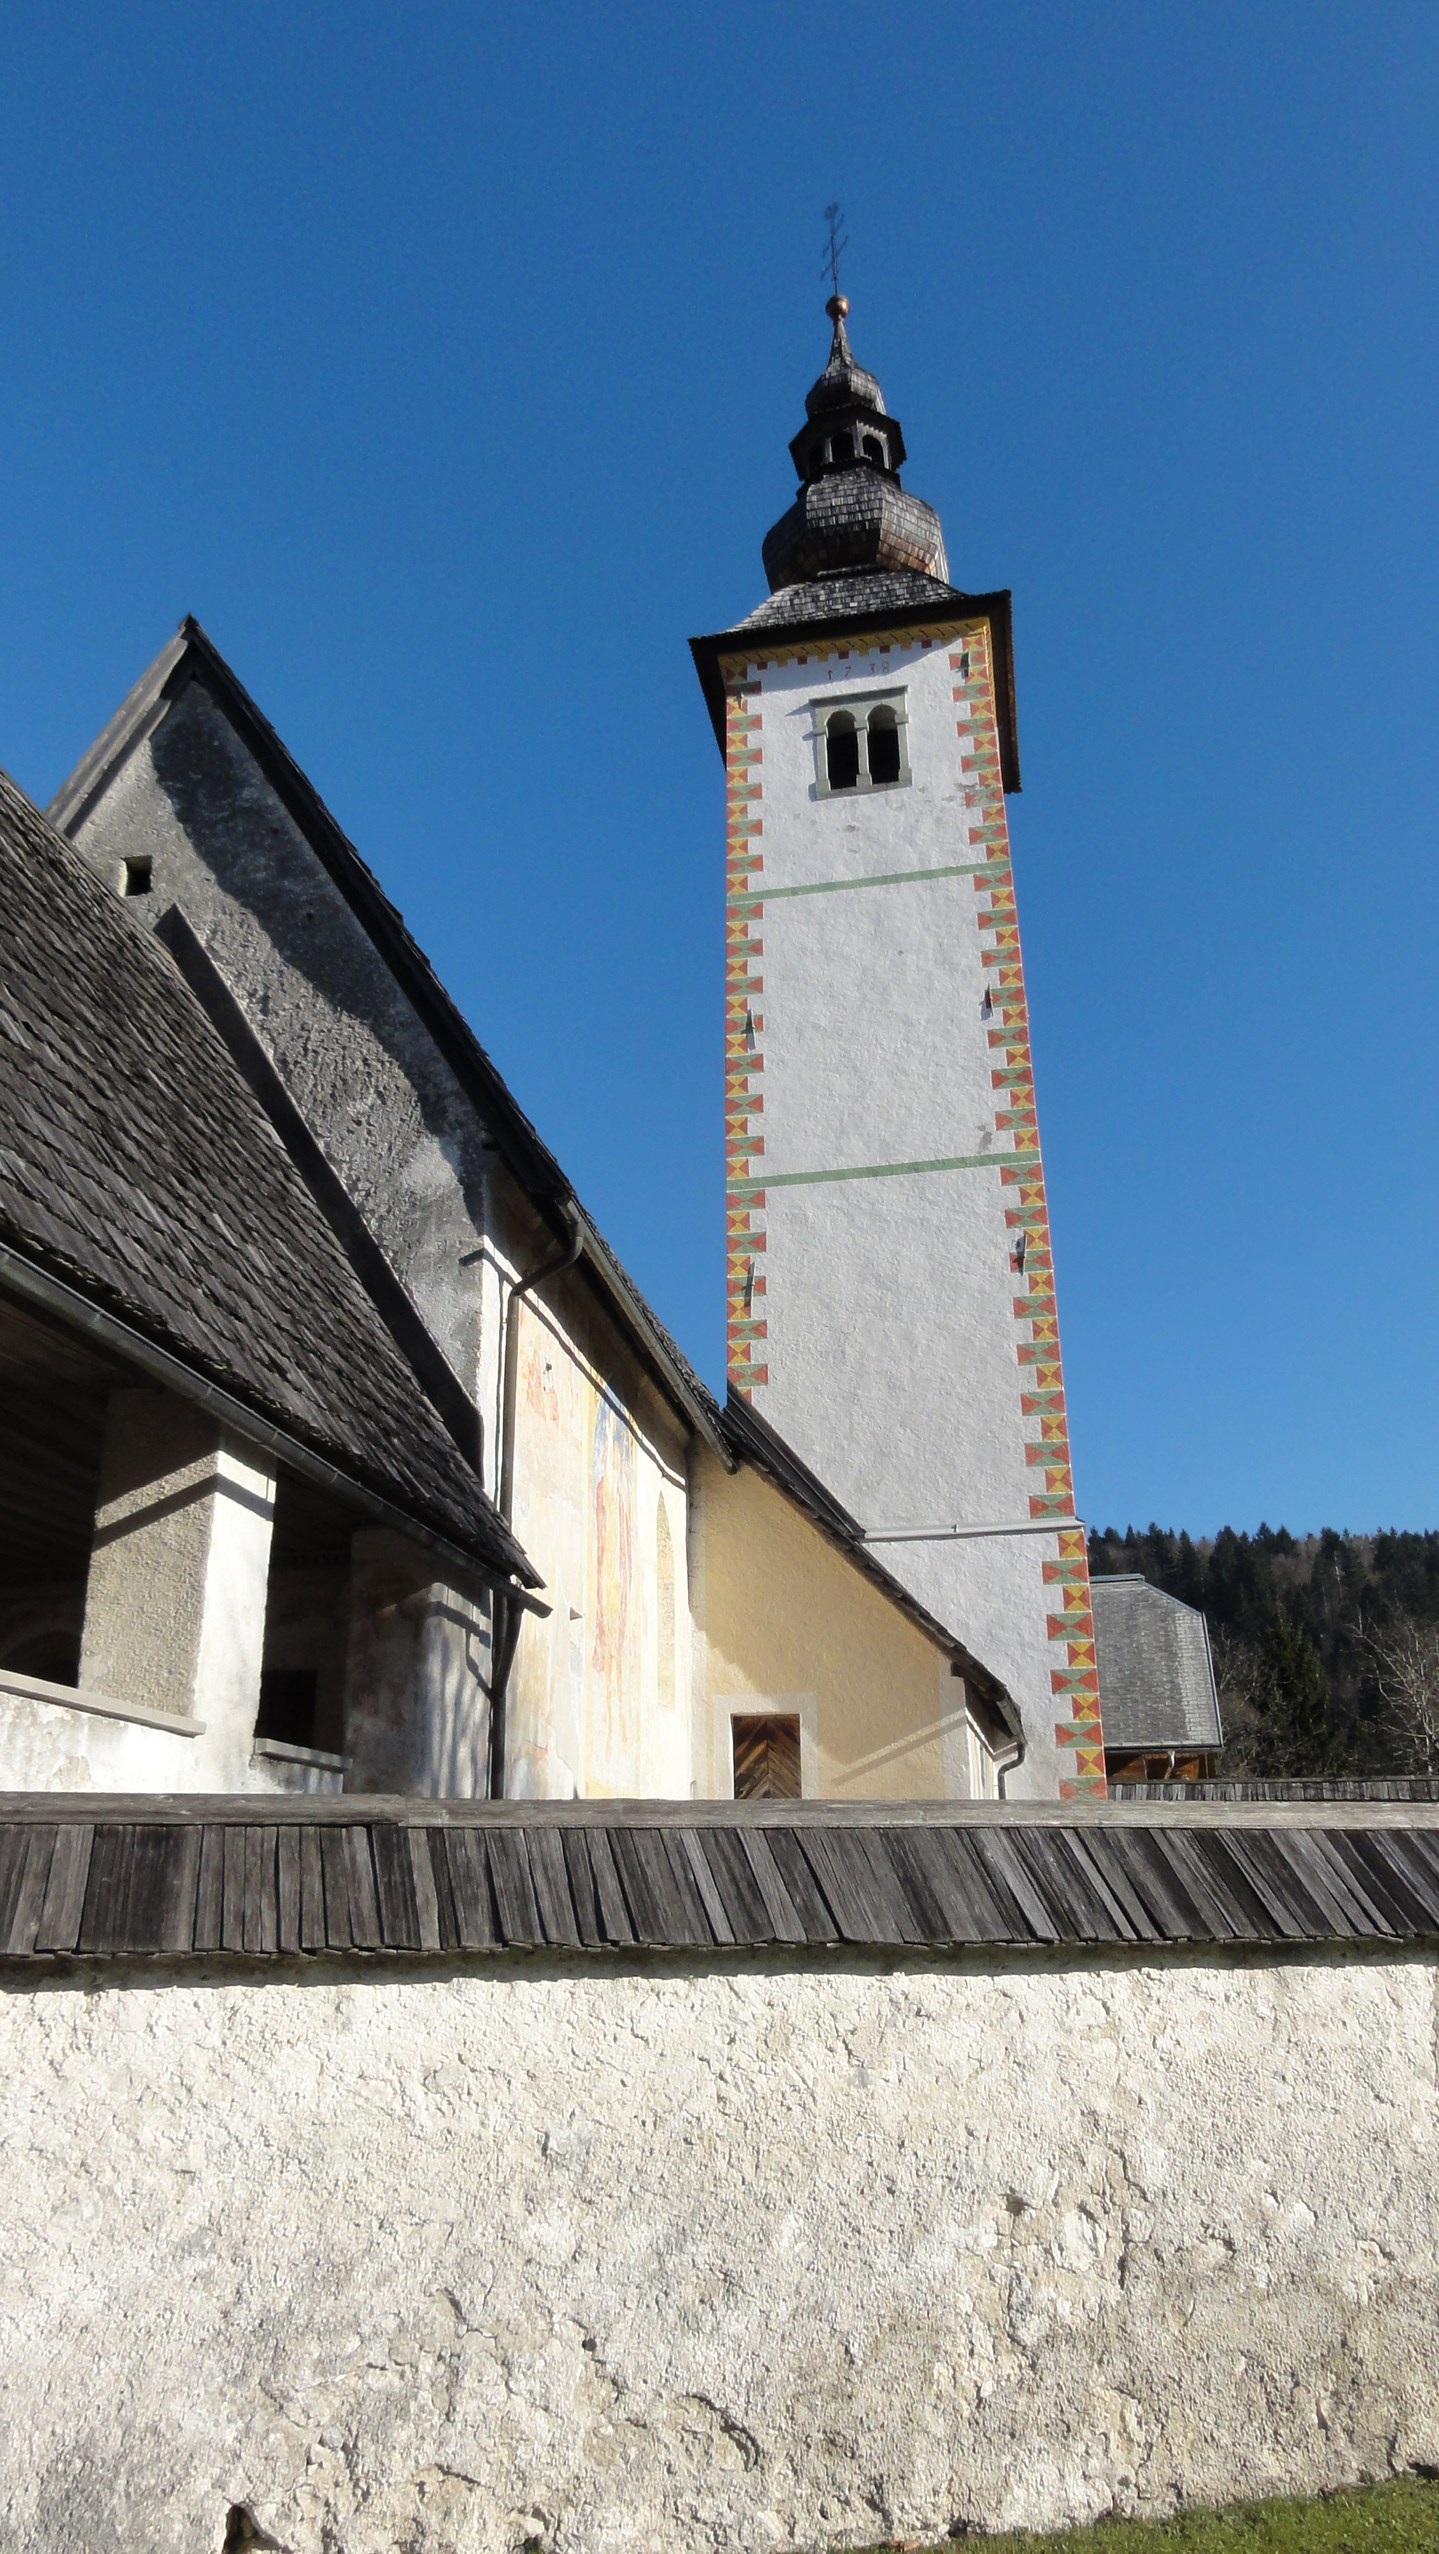
landscape, tree, nature, lake, building, vacation, travel, tower, landmark, church, chapel, place of worship, bell tower, mountains, alps, steeple, monastery, bohinj, slovenia, trips